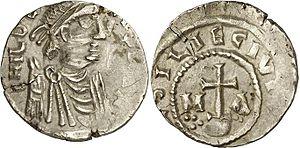
Solidus en or pâle de 20 siliques émis par Childéric II (662-675). Avers